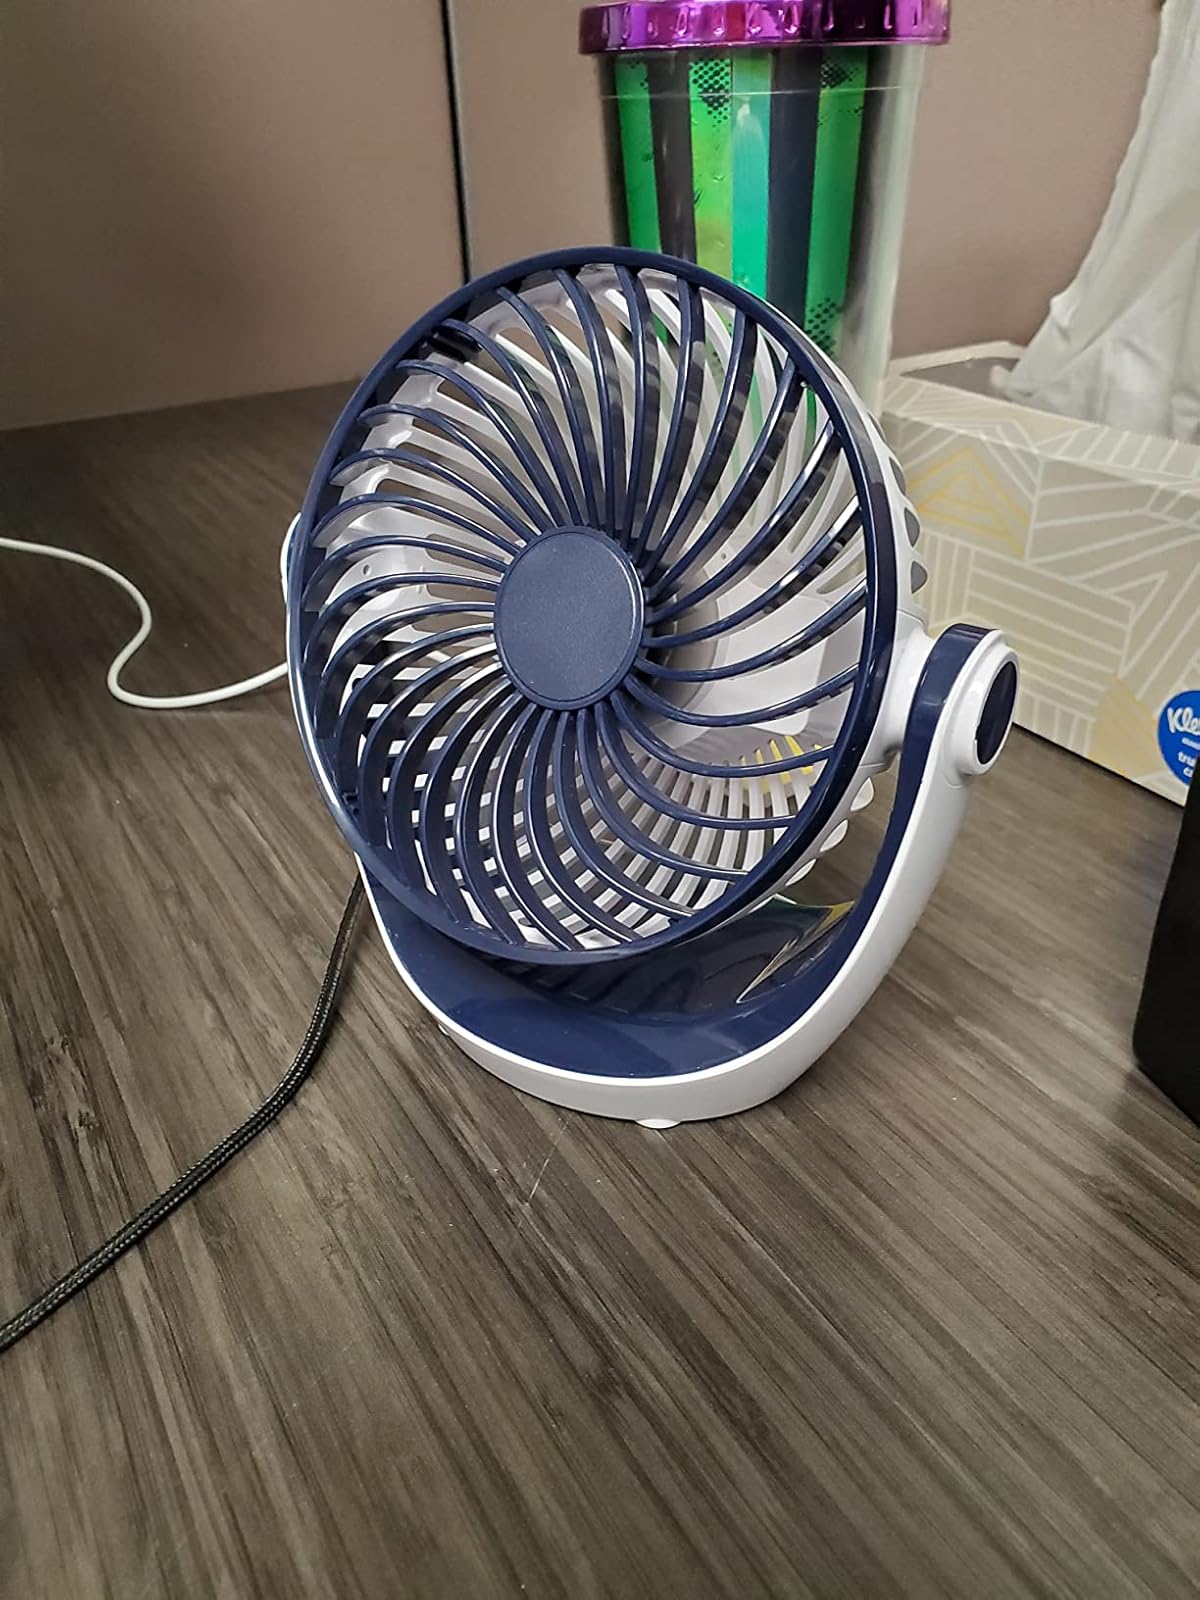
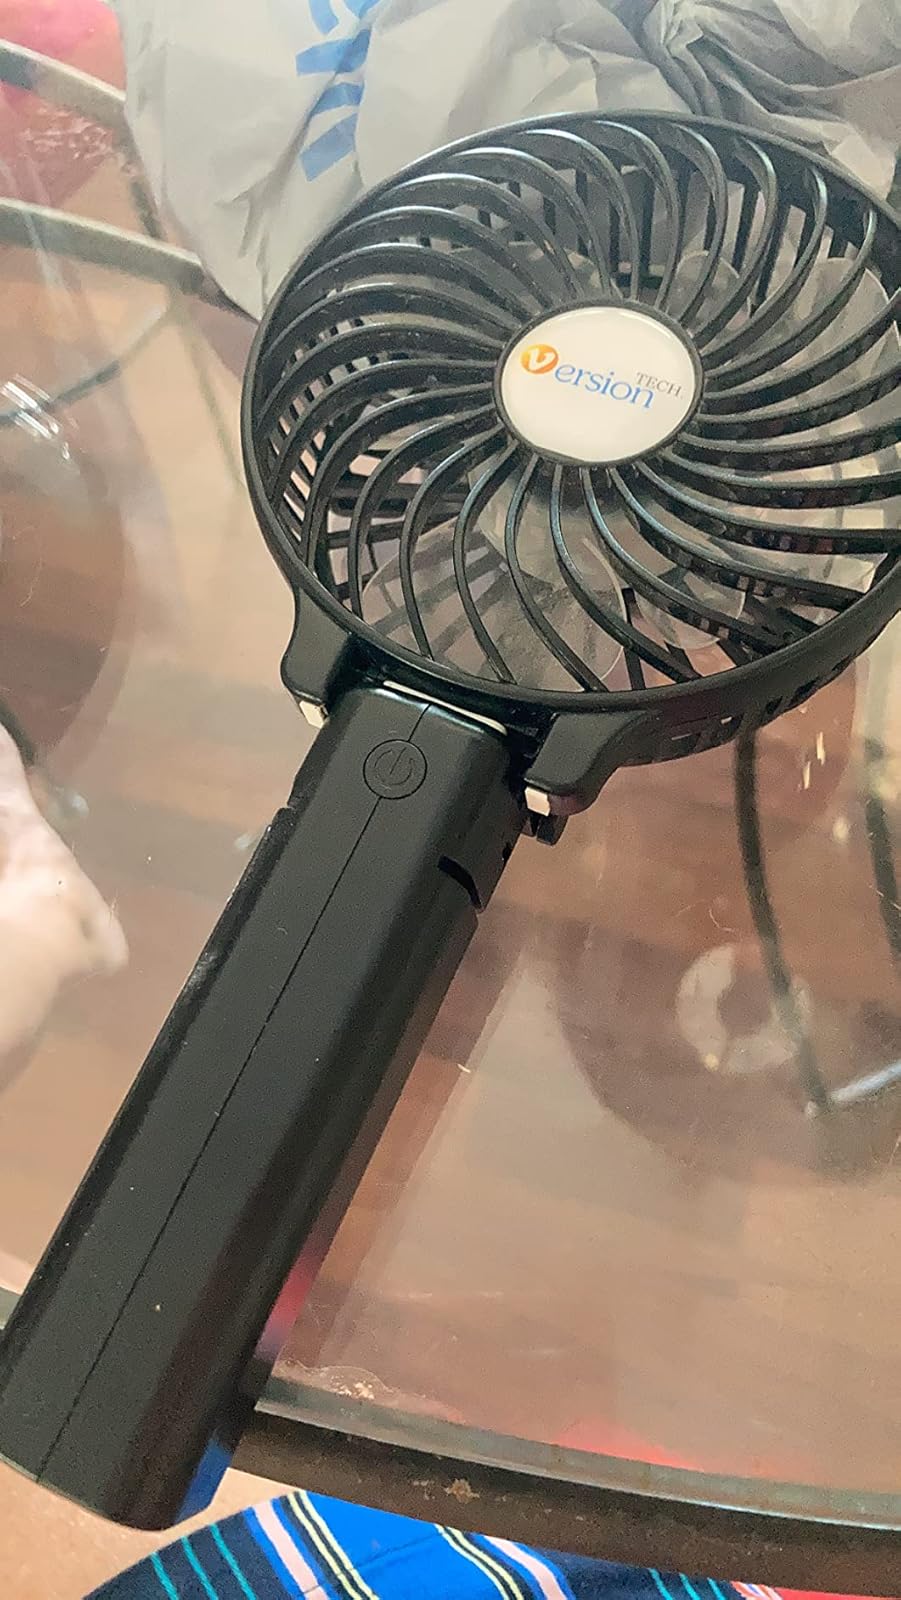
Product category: fan
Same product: no